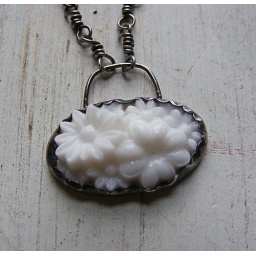
A lovely white glass flower cabachon bezel set in fine and sterling silver with handmade wrapped link chain.